Josef Ibrahim

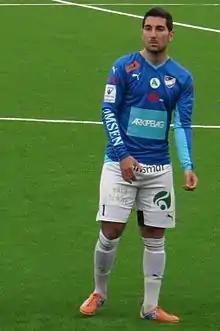
Ibrahim in 2015

Josef Ibrahim (born 13 March 1991) is a Swedish professional footballer who plays as a left midfielder for Örebro Syrianska IF.